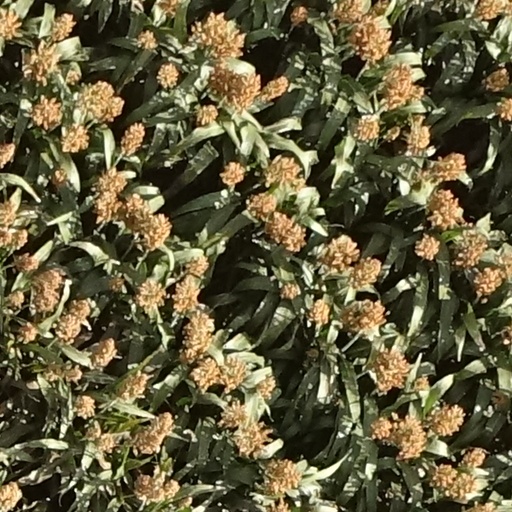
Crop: sorghum